Leeper Park

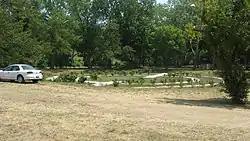
Sunken rose garden in Leeper Park, July 2012

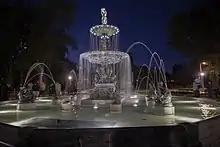
The restored Studebaker Fountain at Leeper Park

Leeper Park is a historic public park and national historic district located at South Bend, St. Joseph County, Indiana. The district encompasses four contributing buildings, nine contributing structures, and one contributing object in a public park. It was designed by landscape architect George Kessler, who issued the master plan for the park in 1915. Later improvements to the park were made by the Works Progress Administration in the 1930s.